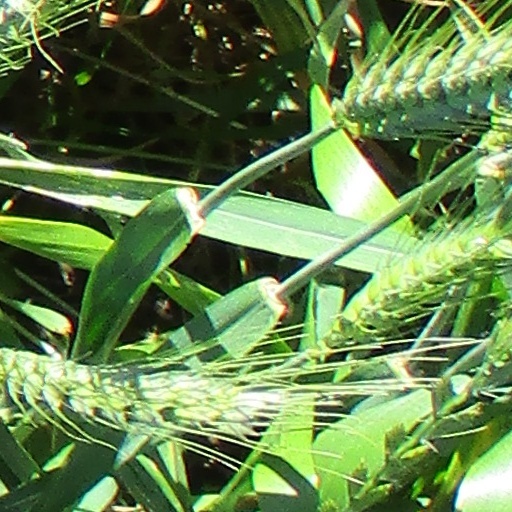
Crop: wheat